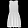
Label: Dress